Kaiseraugst

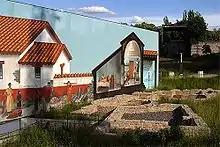
Reconstruction of a bath at Augusta Raurica

Kaiseraugst’s origins trace to the Roman city of Augusta Raurica, established around 45 BC by the Raurici tribe and Roman authorities, making it Switzerland’s oldest Roman settlement.